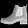
Label: Ankle boot